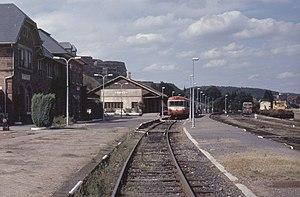
Gare de Bitche
La gare de Bitche, anciennement « gare de Bitche-Ville », est une gare ferroviaire française de la ligne de Haguenau à Hargarten - Falck, située sur le territoire de la commune de Bitche, dans le département de la Moselle, en région Grand Est.